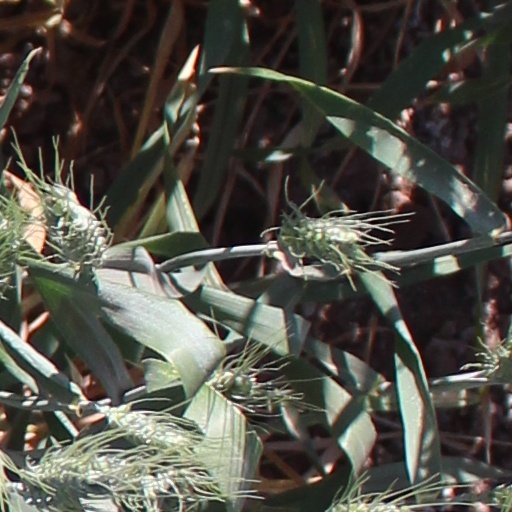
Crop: wheat